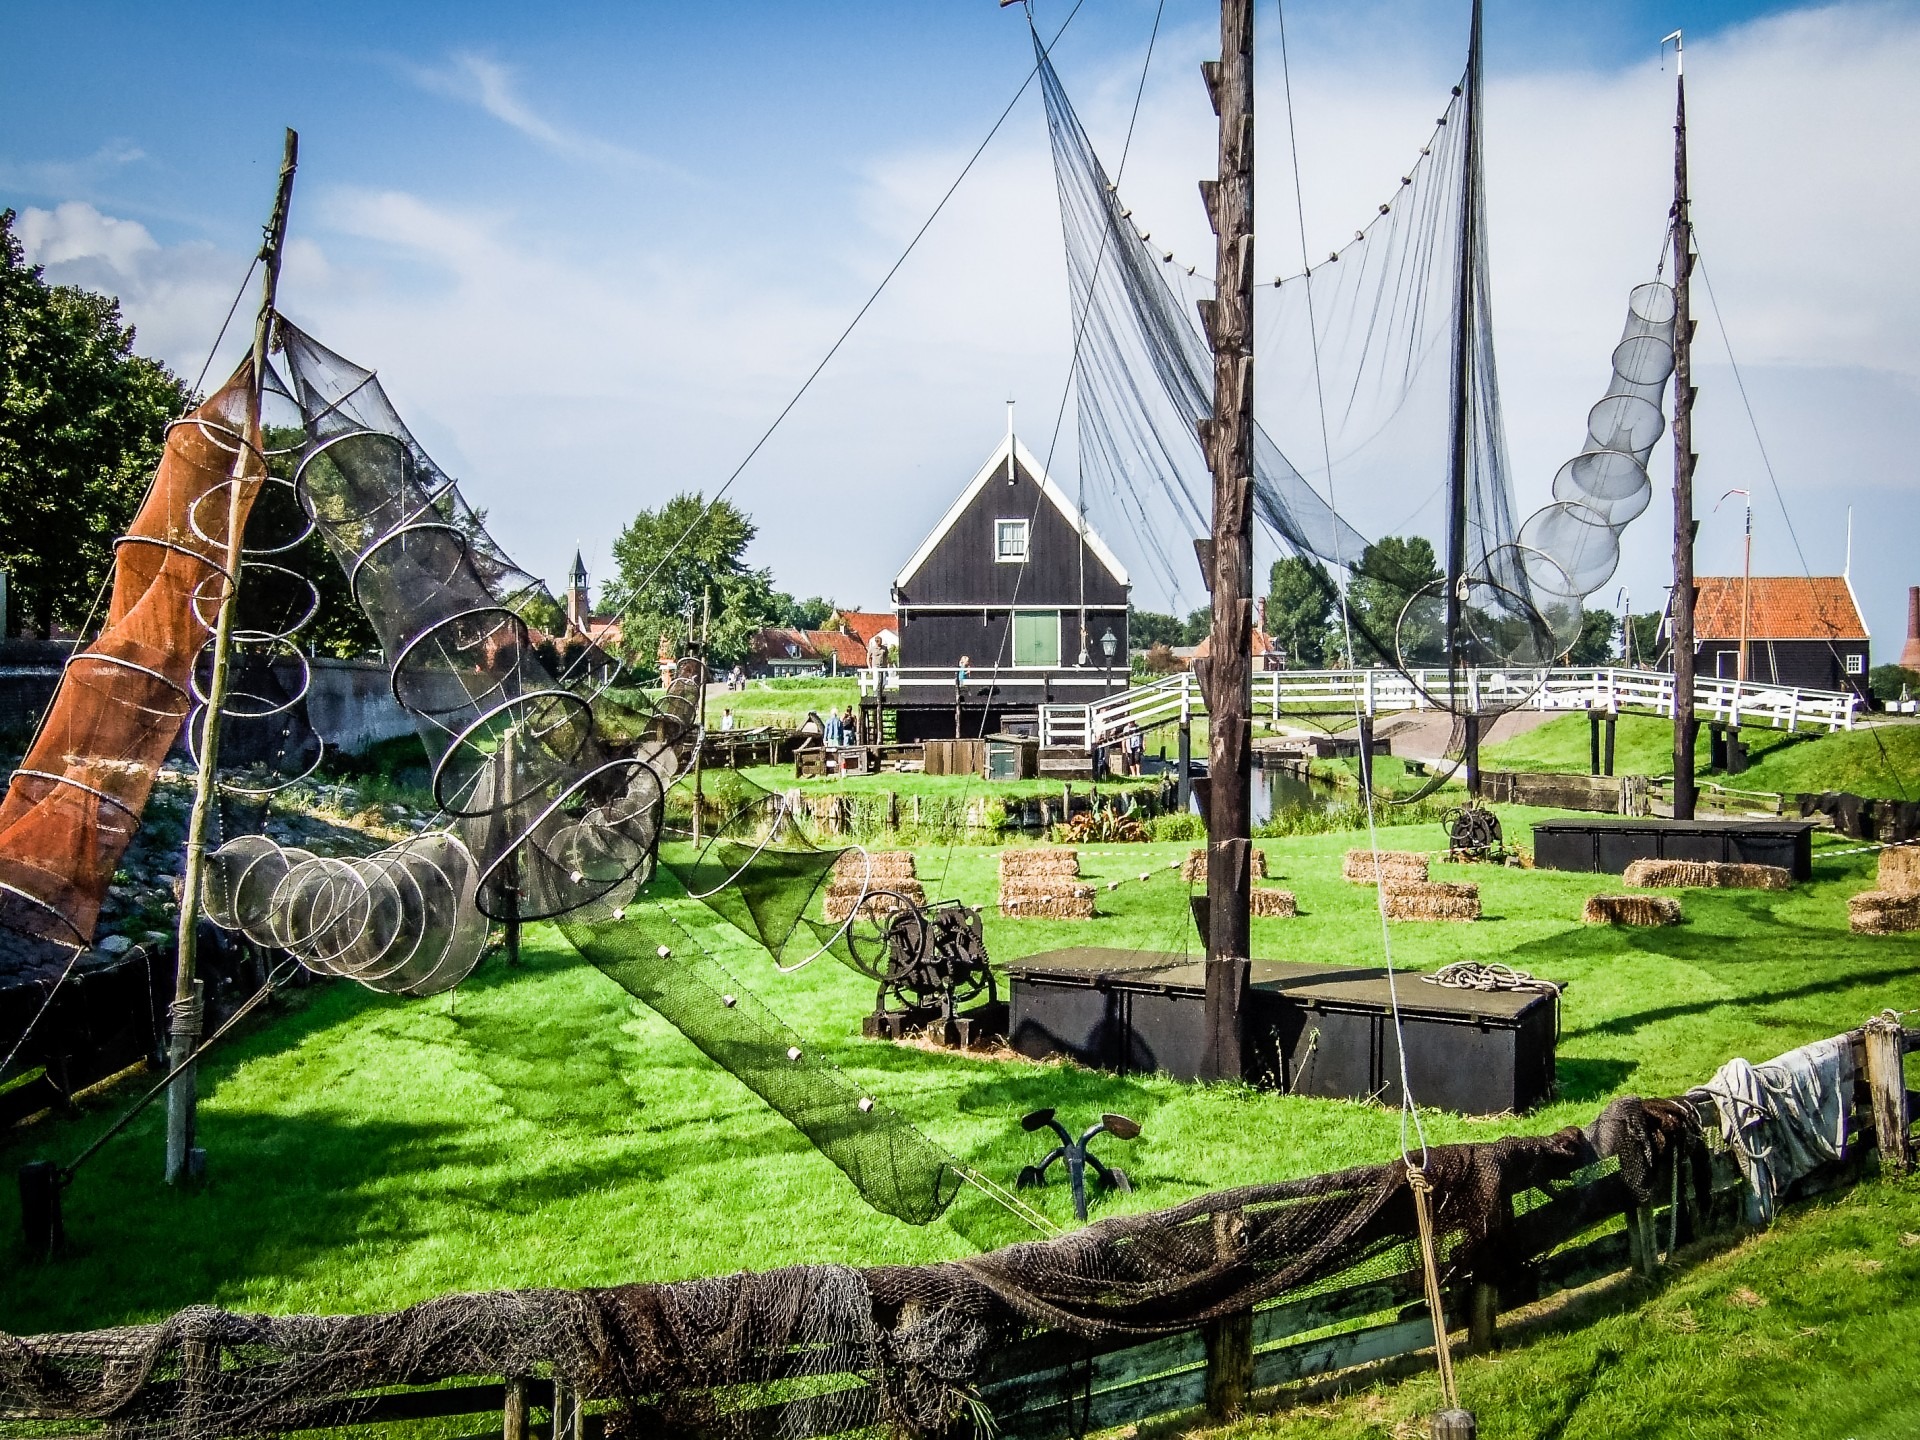
fishnet, crafts, authentic, rural area, outdoor museum, zuiderzee museum, fishing house